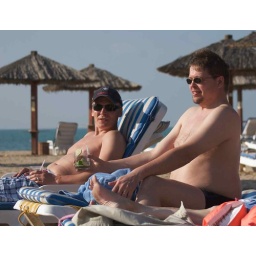
Fat boys on a beach in Dubai